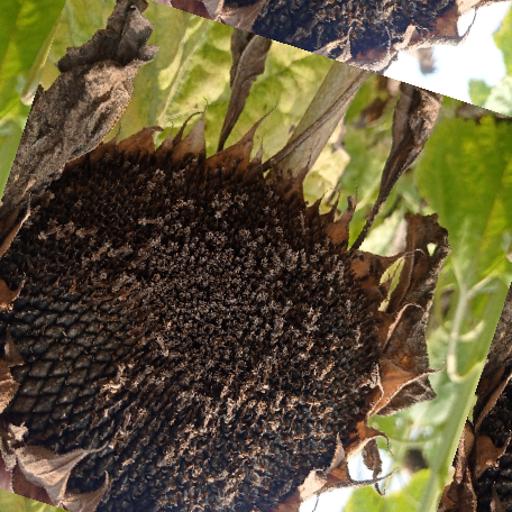
Label: Gray_mold